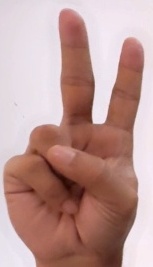
ASL sign: V